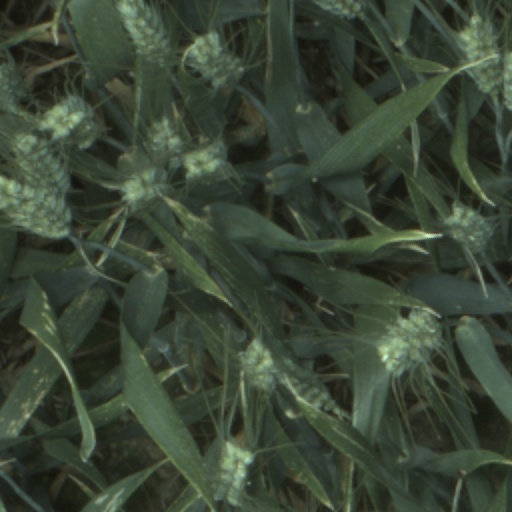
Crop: wheat